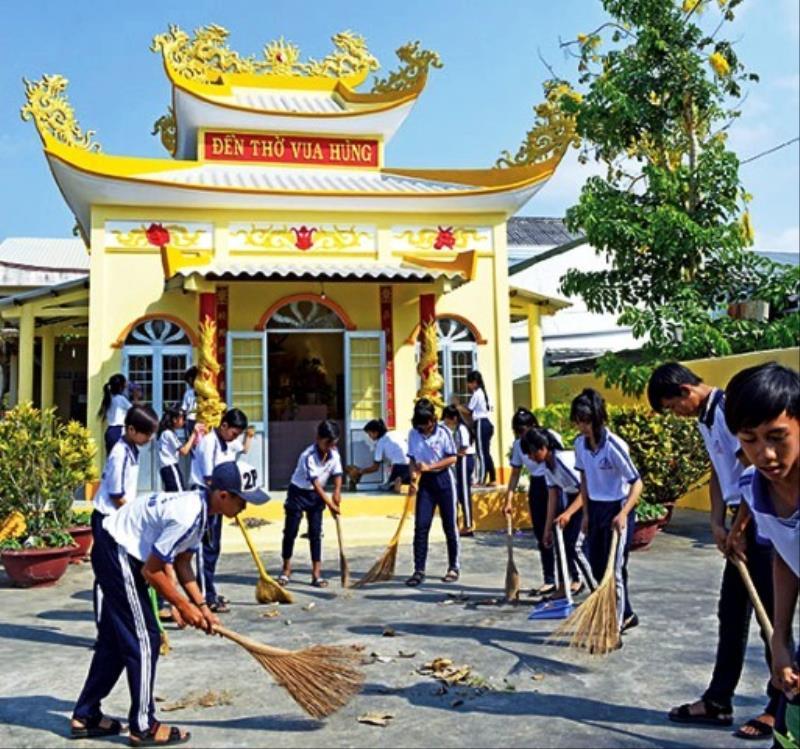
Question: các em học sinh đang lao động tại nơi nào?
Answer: các em học sinh đang lao động trước đền thờ vua hùng